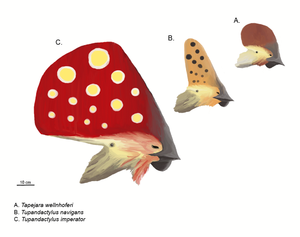
Tupandactylus navigans est une espèce éteinte de ptérosaures de la sous-famille des Tapejarinae. Il a vécu au Crétacé inférieur au Brésil où il a été découvert dans la formation géologique de Crato.
Tupandactylus est un genre éteint de ptérosaures de la famille des Tapejaridae du Crétacé inférieur de la formation de Crato, au Brésil.